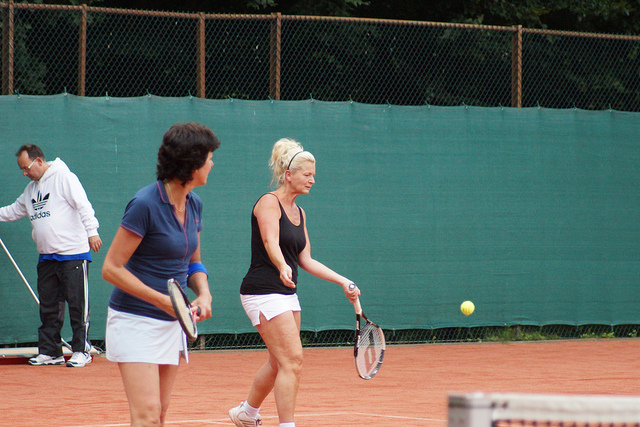
một bà lão áo đen đang đưa vợt ra để đánh quả bóng tennis